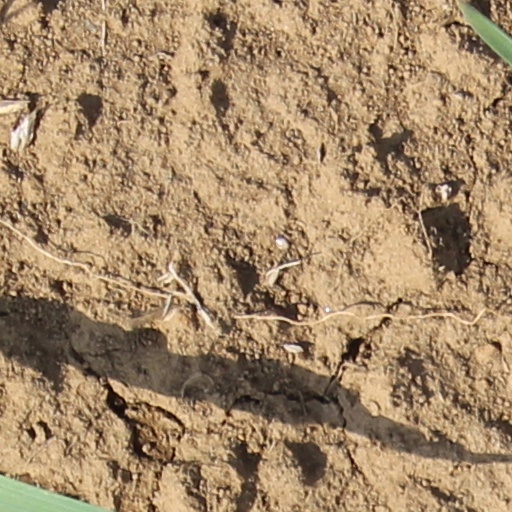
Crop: wheat